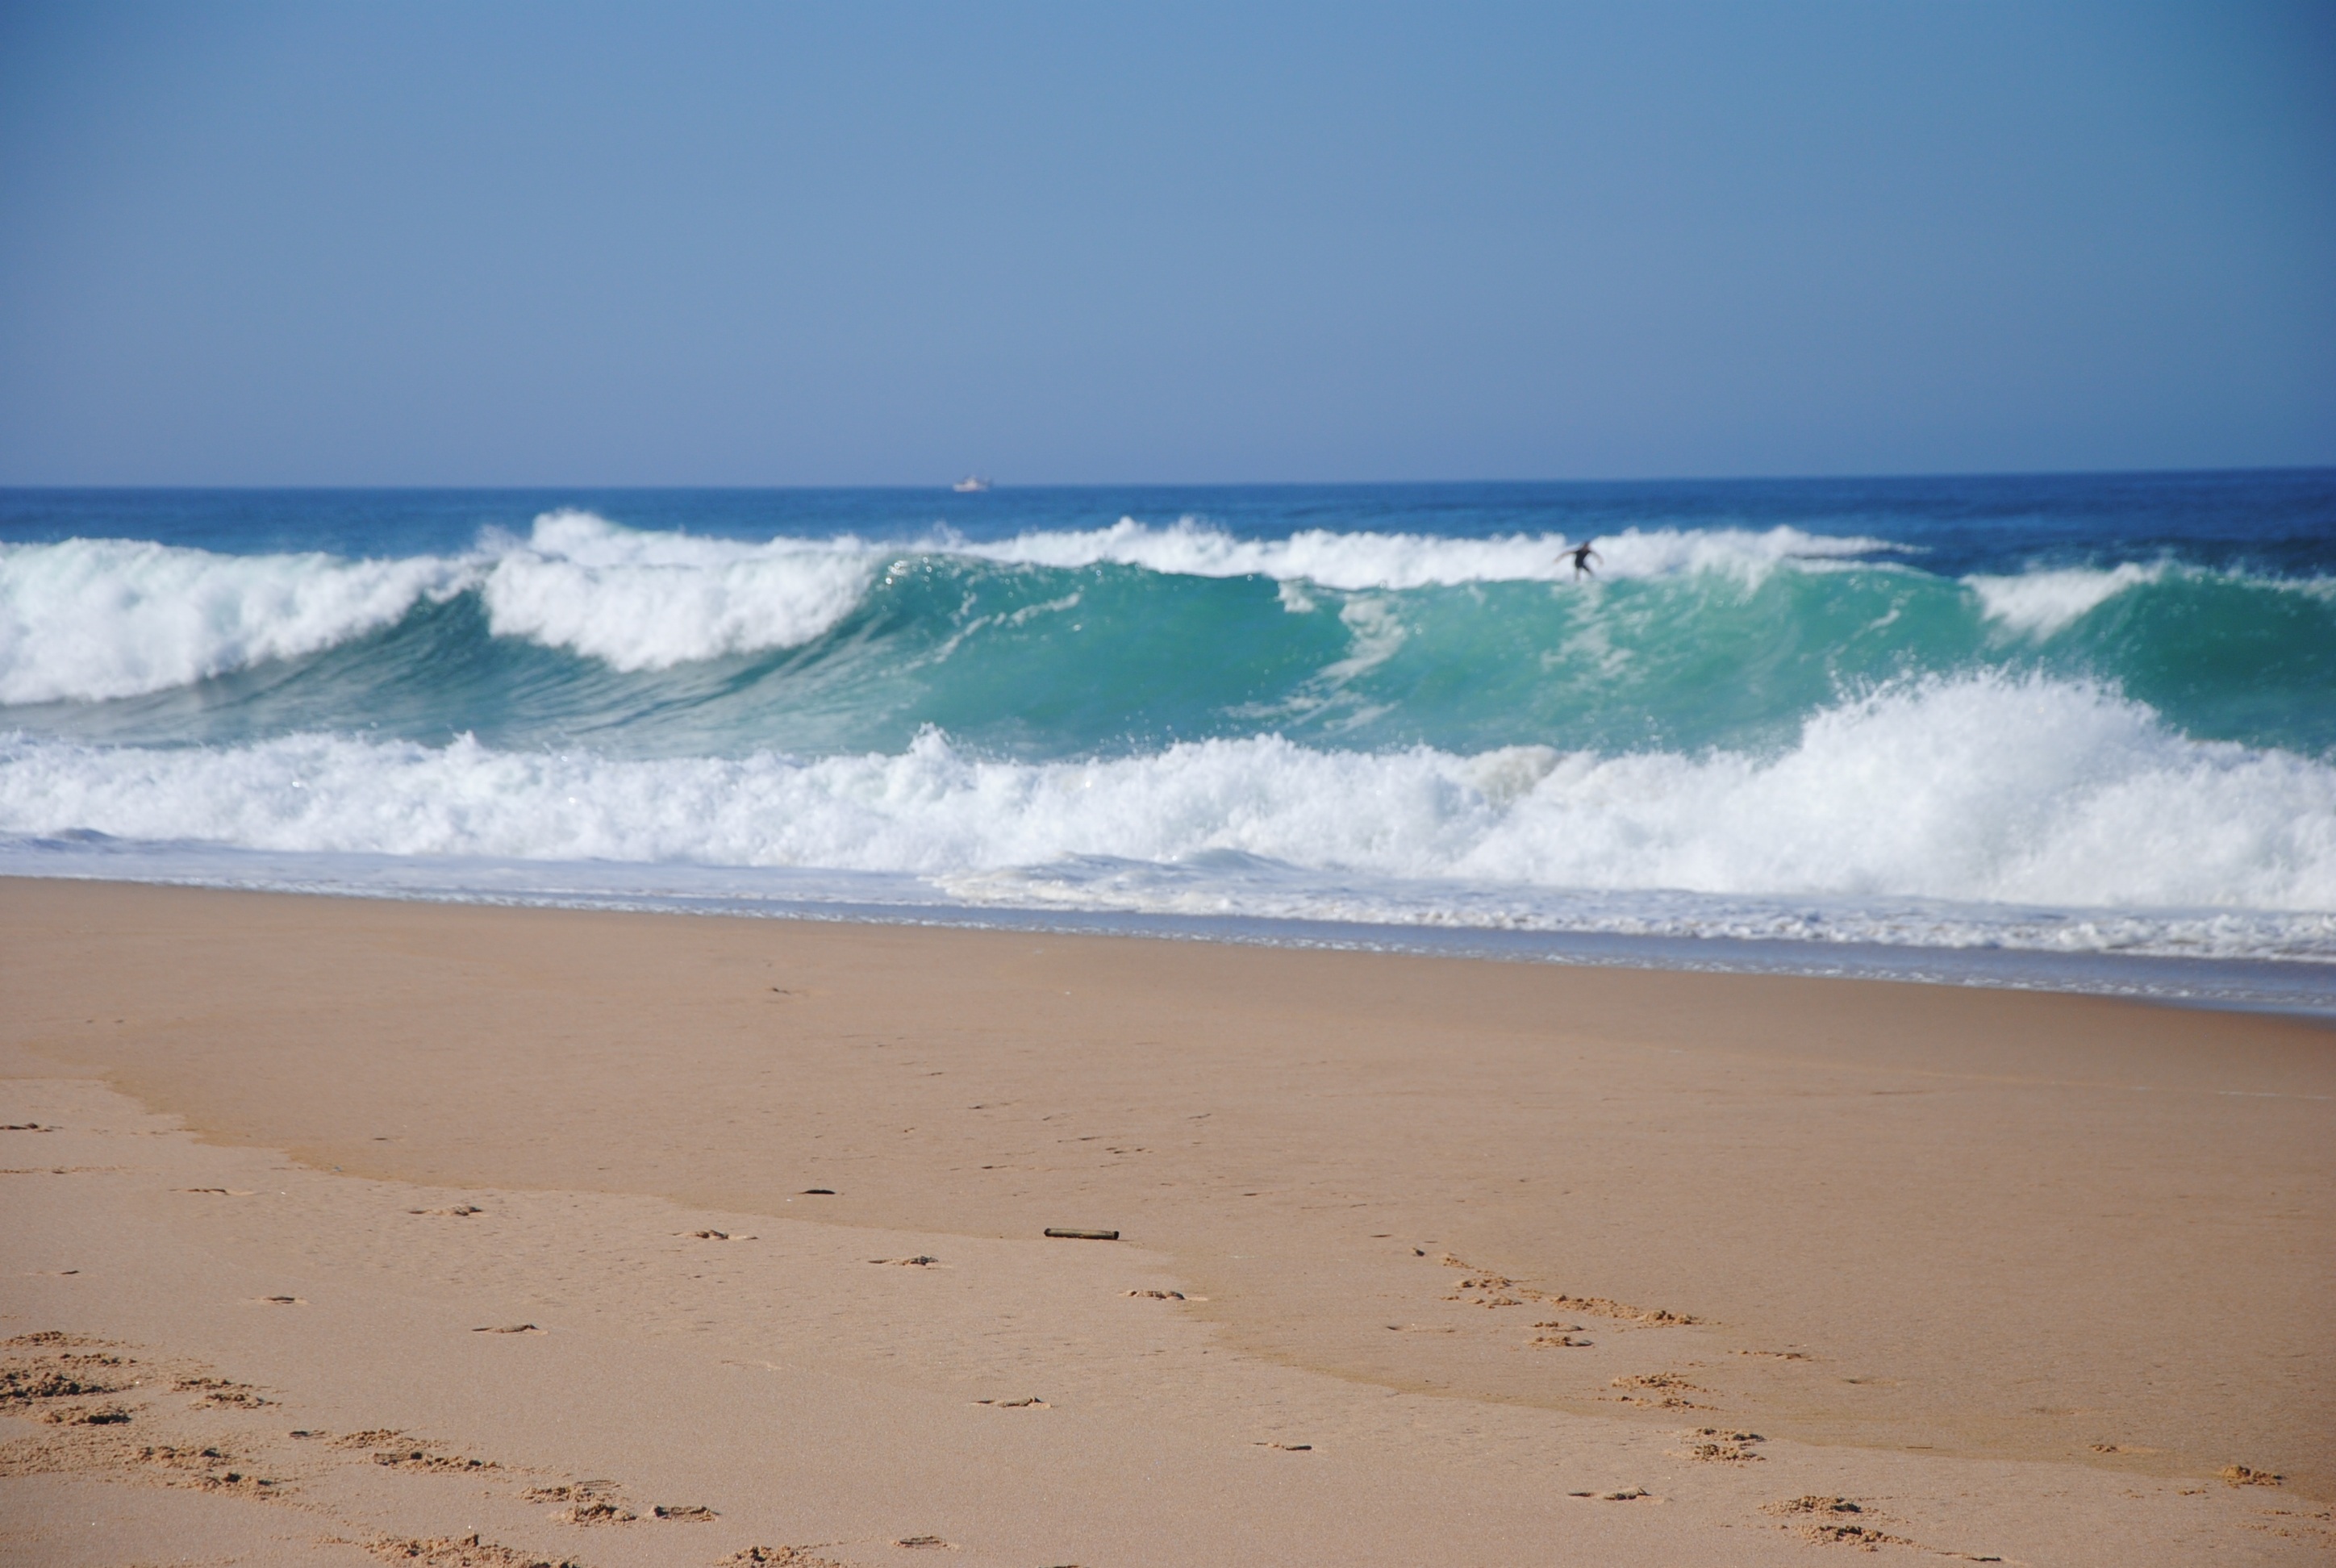
beach, sea, coast, sand, ocean, horizon, sport, shore, wave, surf, material, body of water, waves, surfer in portugal, wind wave